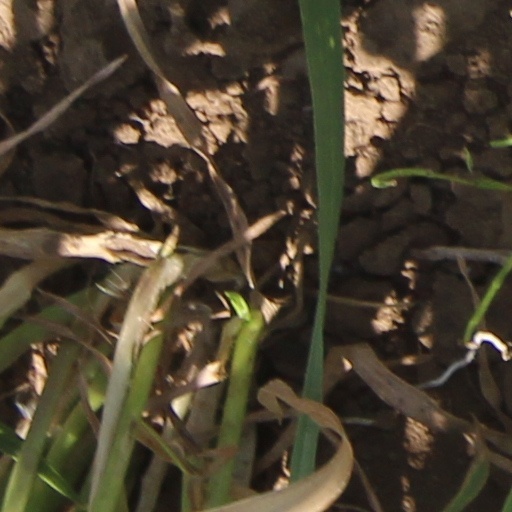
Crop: wheat